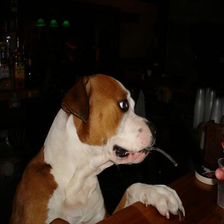
Species: dog
Breed: american bulldog